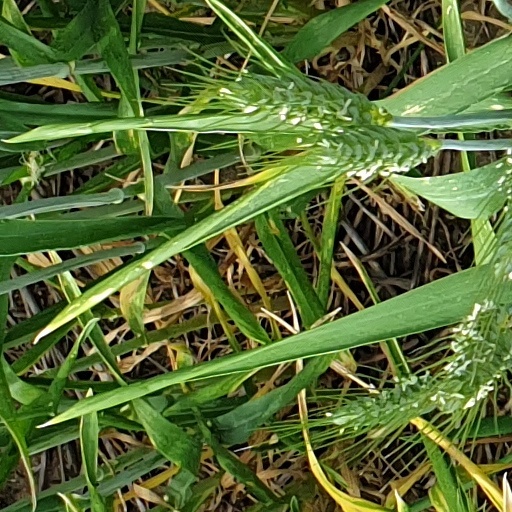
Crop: wheat